Mary Kirtley Waters

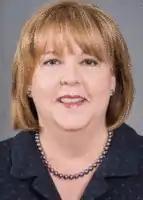
UNIC Washington Director

Mary Kirtley Waters (born 1958) was the Director of the United Nations Information Centre in Washington, D.C. She served as Assistant Secretary of State for Legislative Affairs at the U.S. Department of State from 2017 to 2018 in the first Trump Administration.